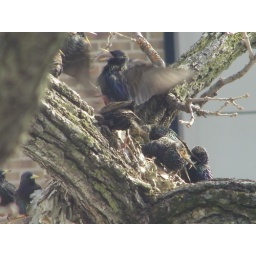
This tree right outside our office was being attacked by swarming Starlings. They destroyed the nest - poor squirrel!